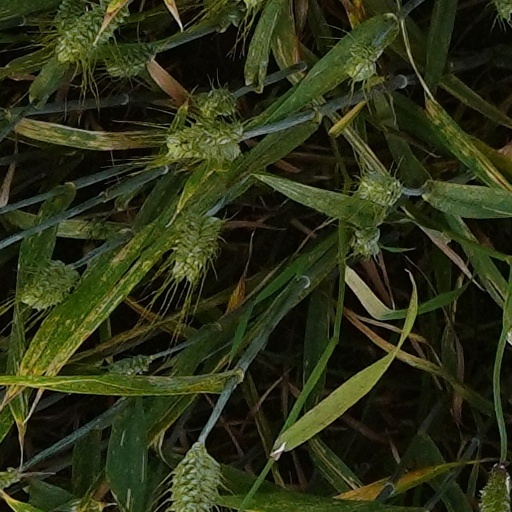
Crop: wheat